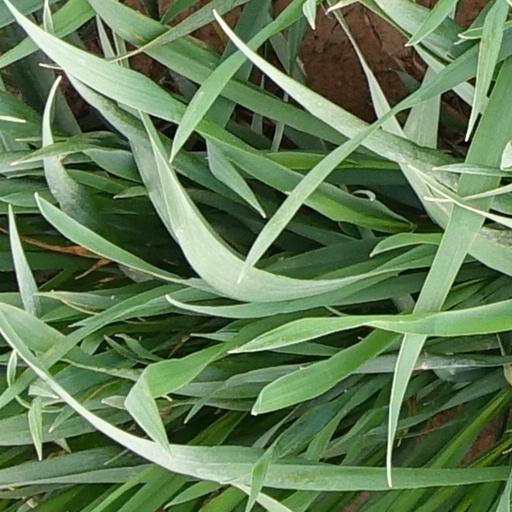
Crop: wheat